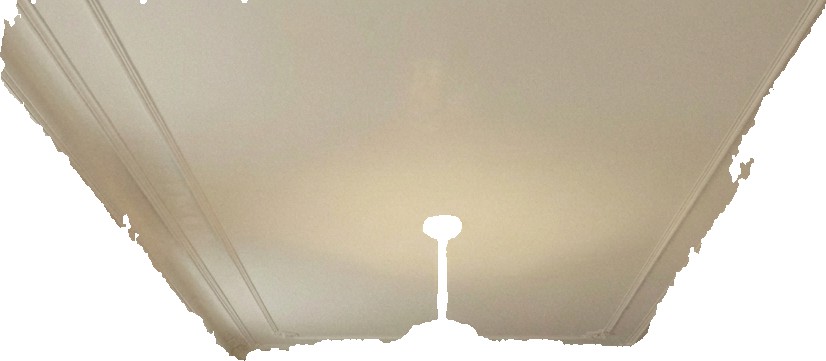
Surface category: ceiling